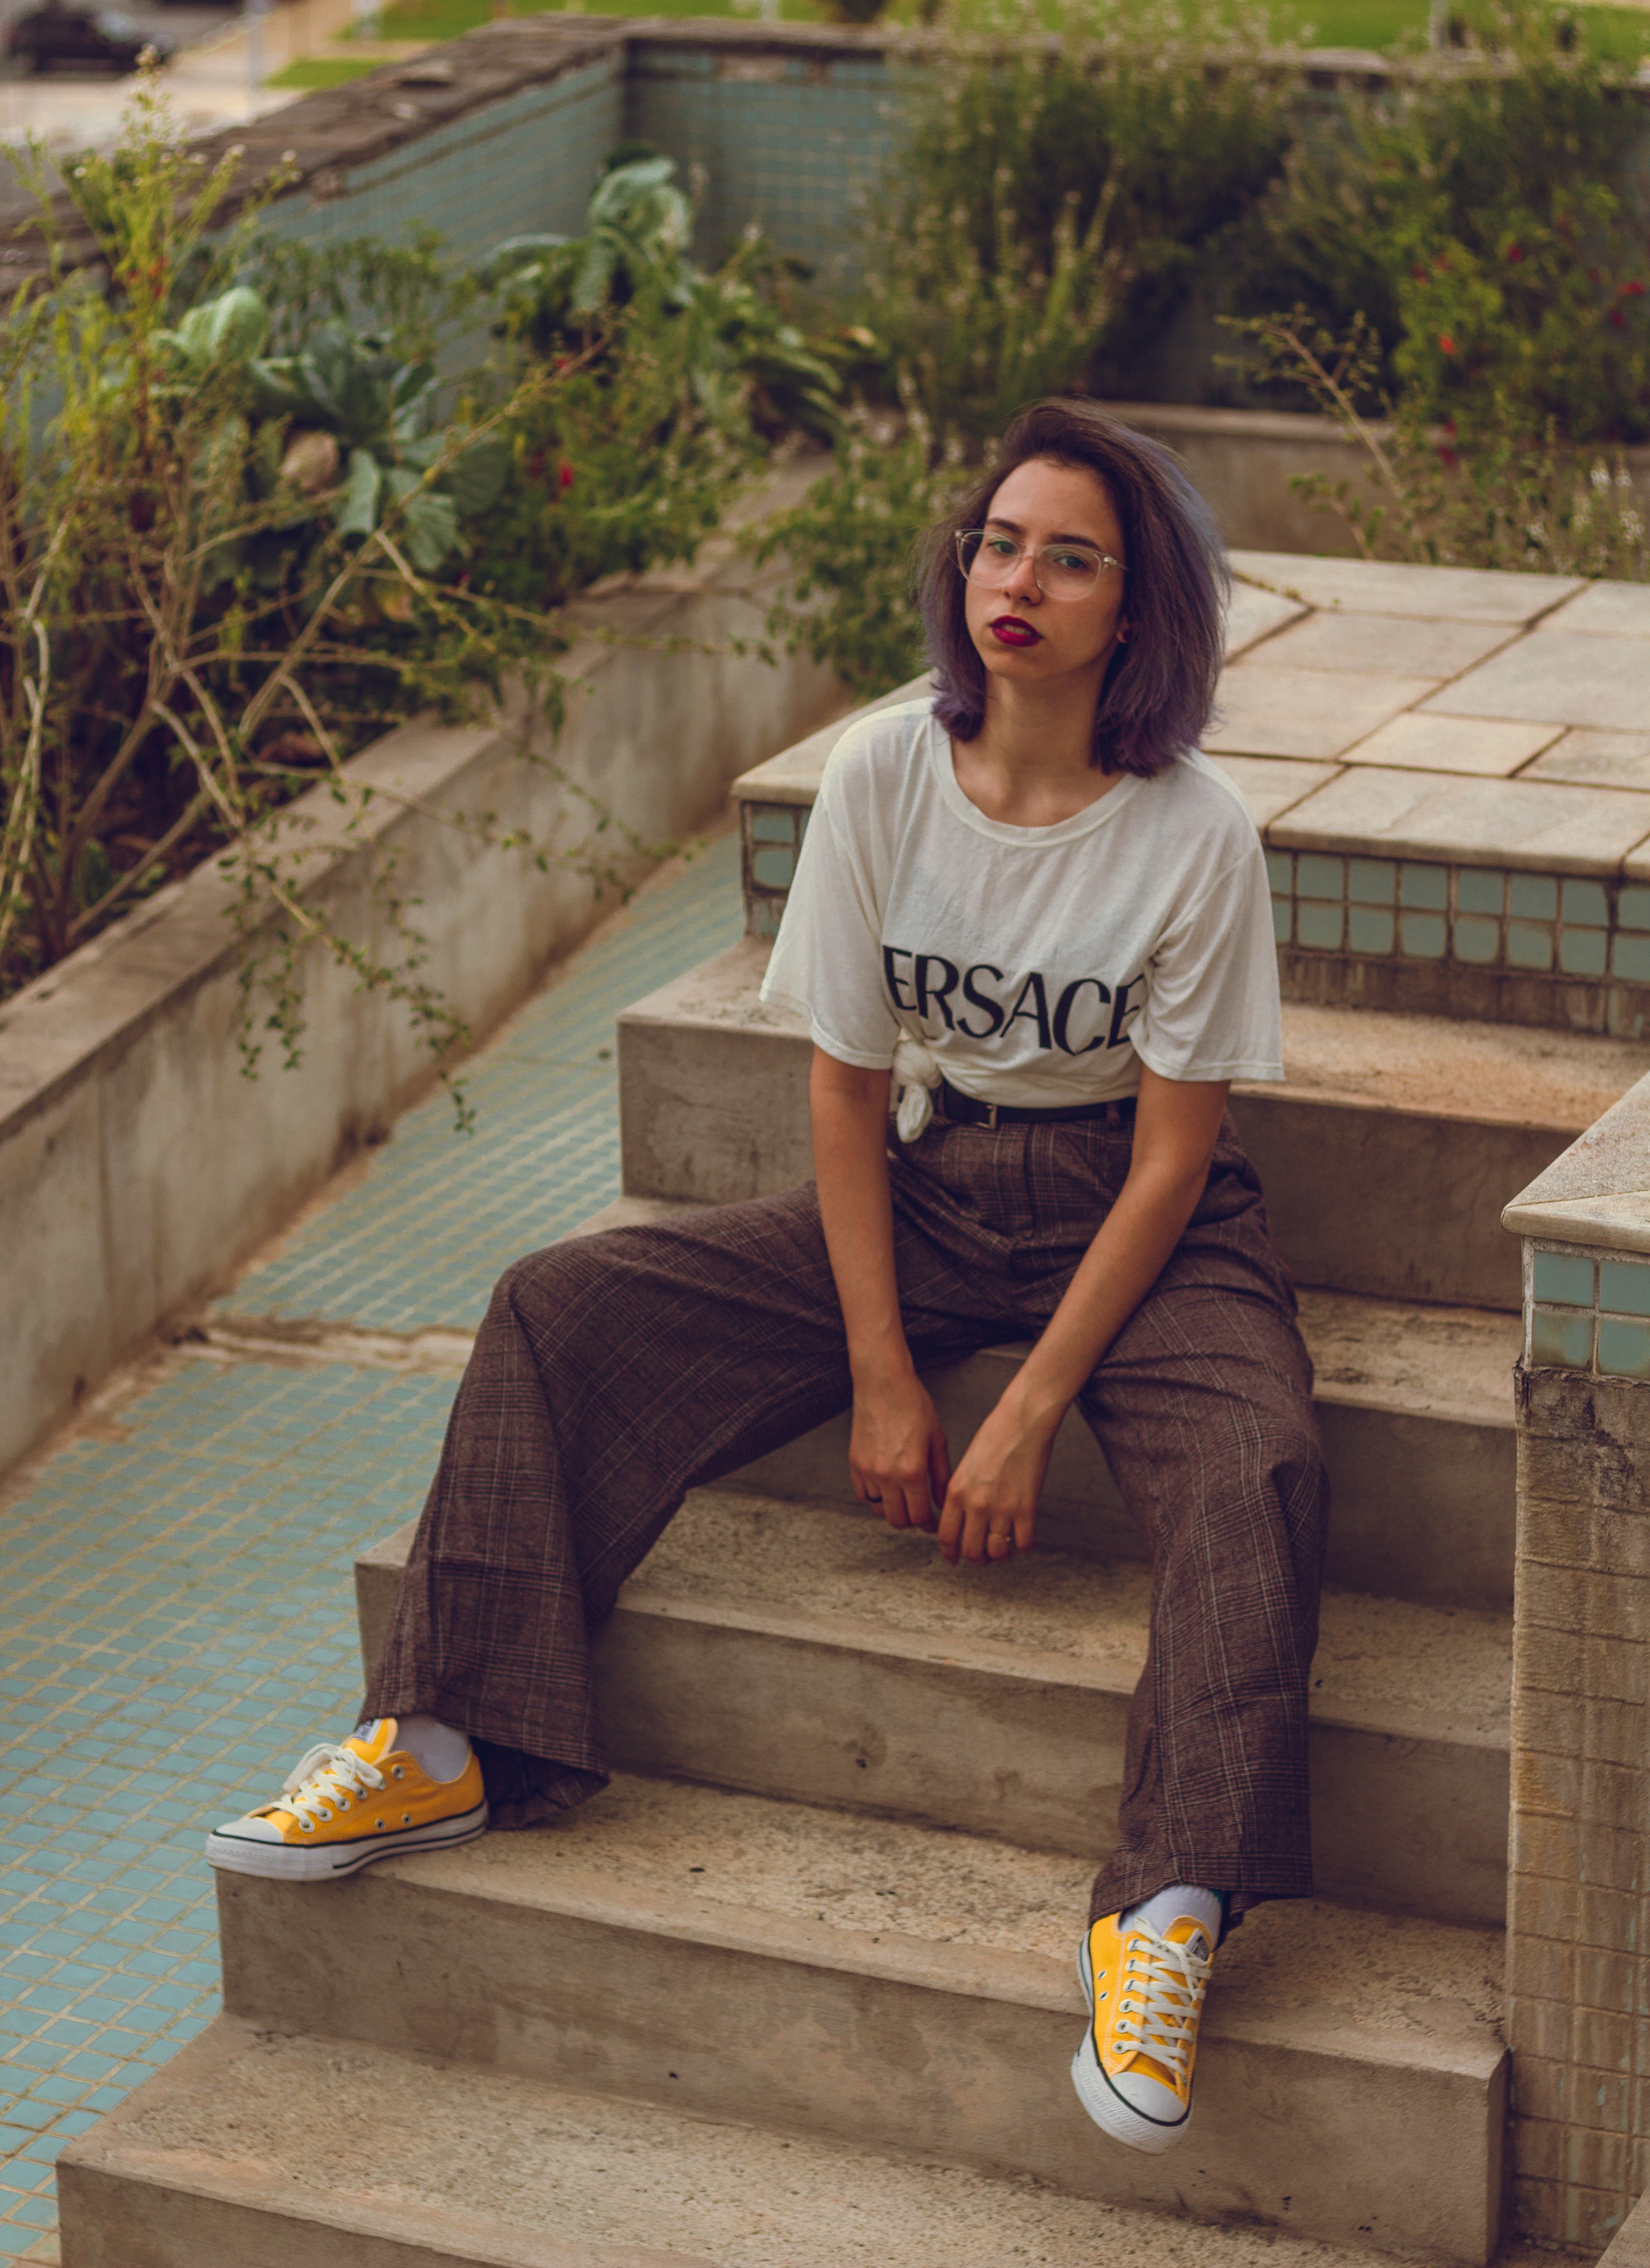
sitting, yellow, lady, beauty, footwear, long hair, t shirt, leg, jeans, smile, photo shoot, photography, shoe, leisure, denim, vacation, furniture